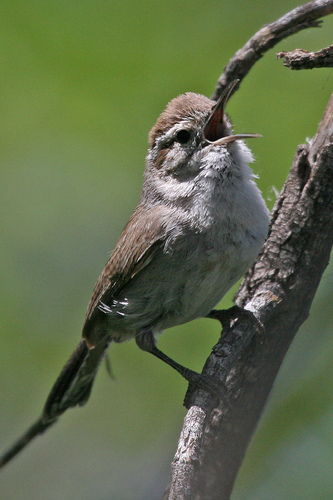
this bird is mostly brown with a long tan bill and wnite under belly along with yellow feet.
this bird has a brown crown and primaries, and a gray belly and breast.
a small bird with brown wings and a grey breast, and a flat billa bird with a downward curved triangular bill, white eyebrow and gray breast.
this bird has fluffy white plumage on its belly and throat, brown primaries and a brown crown.
a bird grey tarsus and feet, the bill is long with a white breast and belly.
this bird has a light beige belly and light brown wings and head with fluffy crown feathers and a long pointy beak.
this bird has a grey brown crown with white superciliary and cheek patch.
this bird has wings that are brown and has a white belly
this small bird has light and dark grey colored feathers.
Species: Bewick Wren